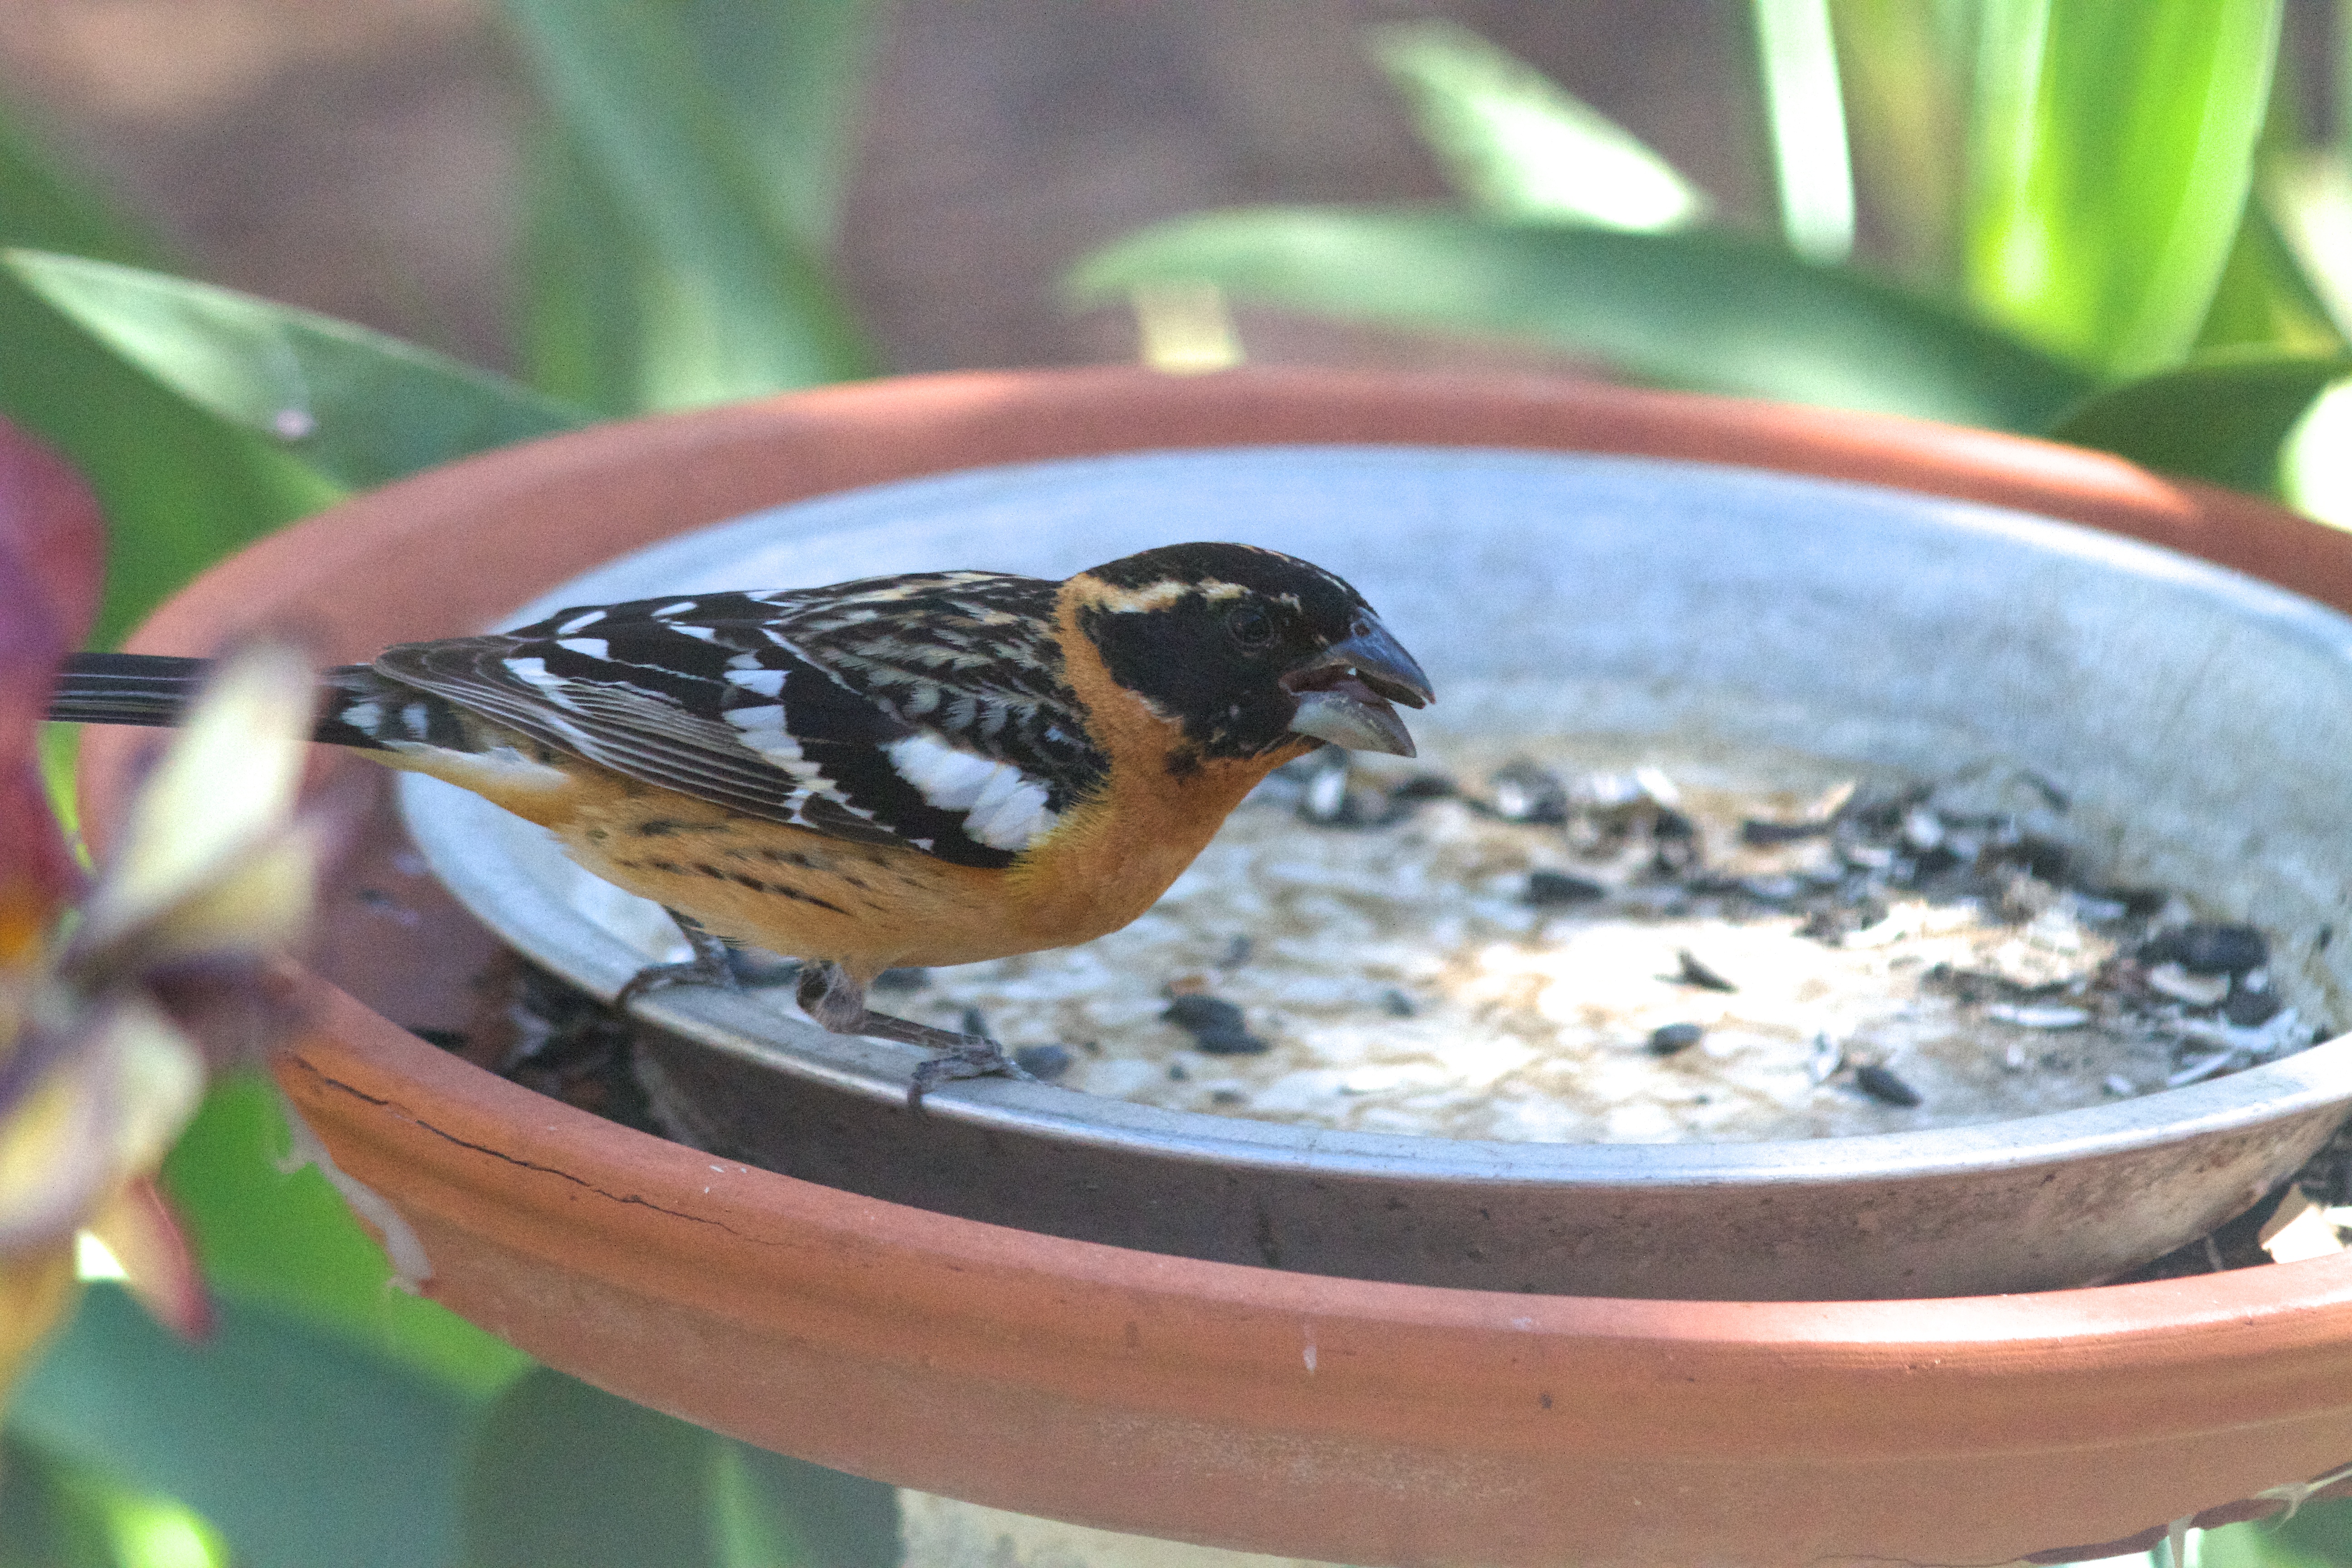
bird, fauna, vertebrate, sparrow, finch, old world flycatcher, perching bird